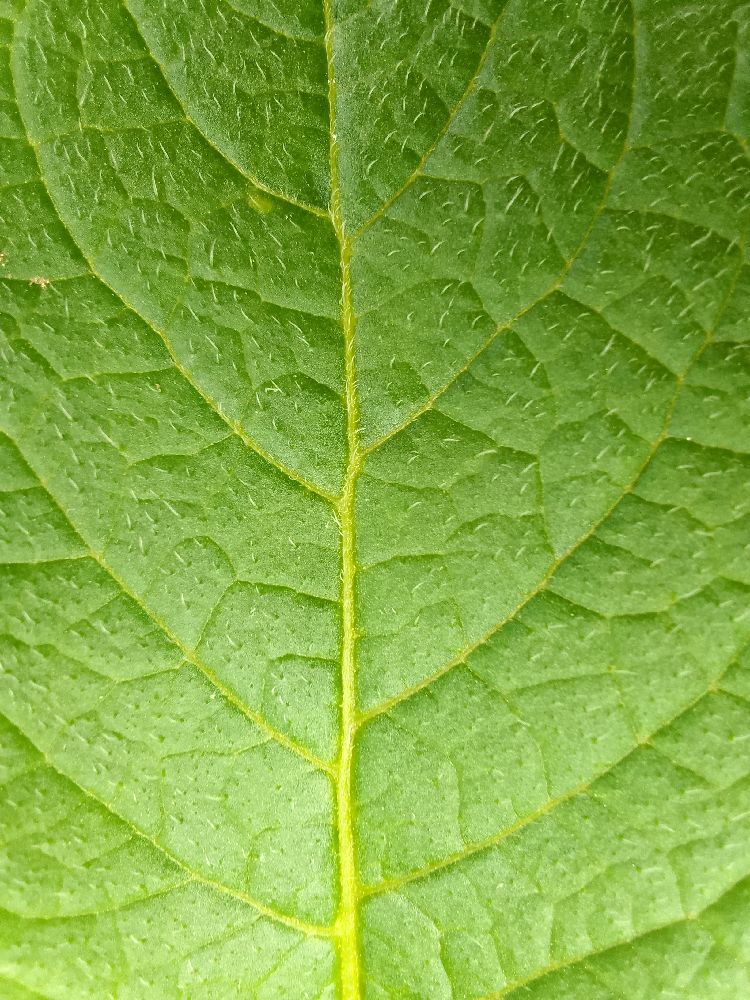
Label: Healthy